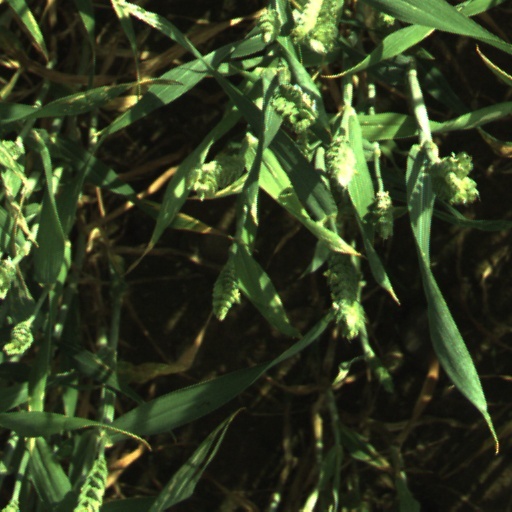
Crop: wheat